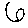
Label: 6